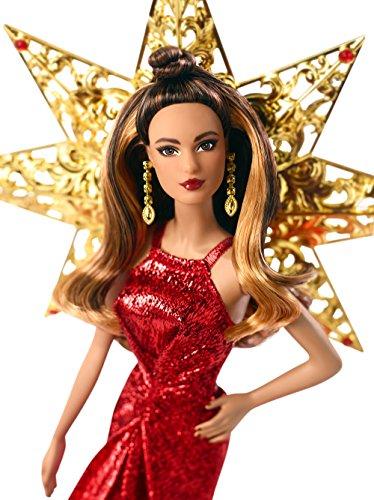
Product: Barbie DYX41 Holiday Doll (Ltna)
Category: Toys & Games | Dolls & Accessories | Dolls
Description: Great gift for any Barbie fan.
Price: $25.00
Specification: ProductDimensions:3x10.5x13inches|ItemWeight:1pounds|ShippingWeight:1pounds(Viewshippingratesandpolicies)|DomesticShipping:ItemcanbeshippedwithinU.S.|InternationalShipping:ThisitemcanbeshippedtoselectcountriesoutsideoftheU.S.LearnMore|ASIN:B01MQTQESM|Itemmodelnumber:DYX41|Manufacturerrecommendedage:6-10years